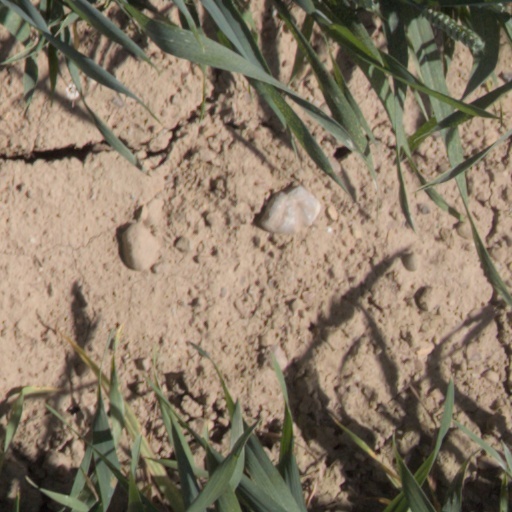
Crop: wheat